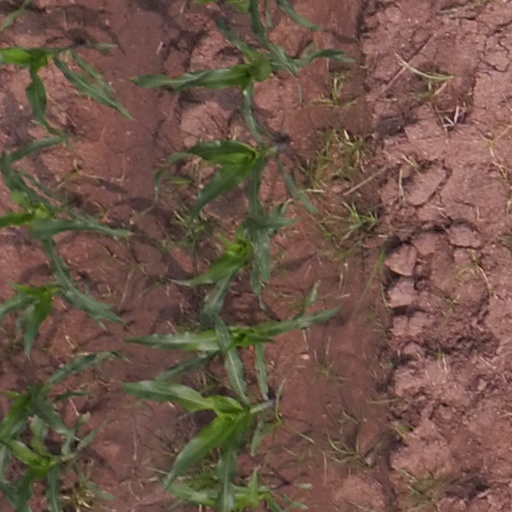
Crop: maize; corn